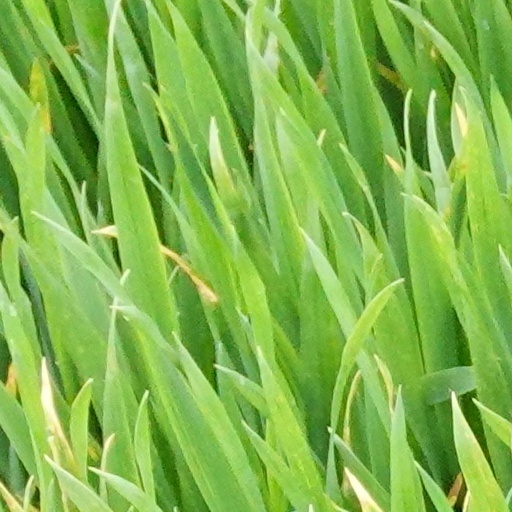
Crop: wheat